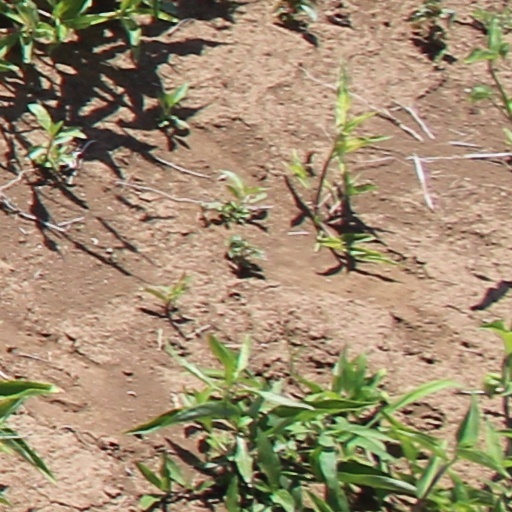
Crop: wheat